Mark Sandman

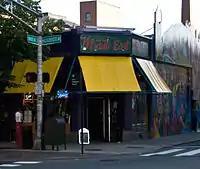
Mark Sandman Square in Cambridge, MA (2008)

With The Presidents Of The United States Of America